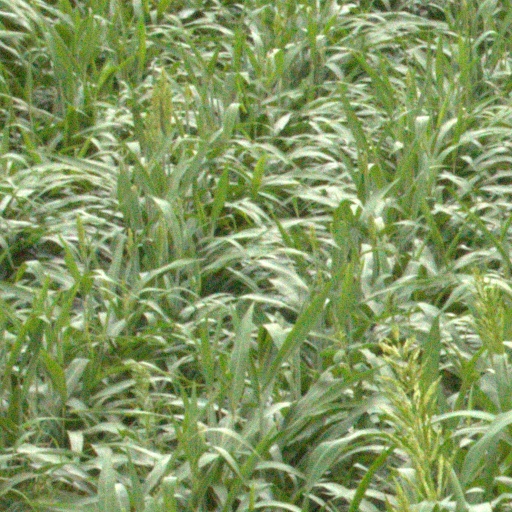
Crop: sorghum